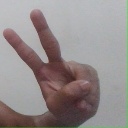
अक्षर: ऐ